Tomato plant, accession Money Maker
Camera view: bottom (45 deg); turntable rotation: 0 degrees
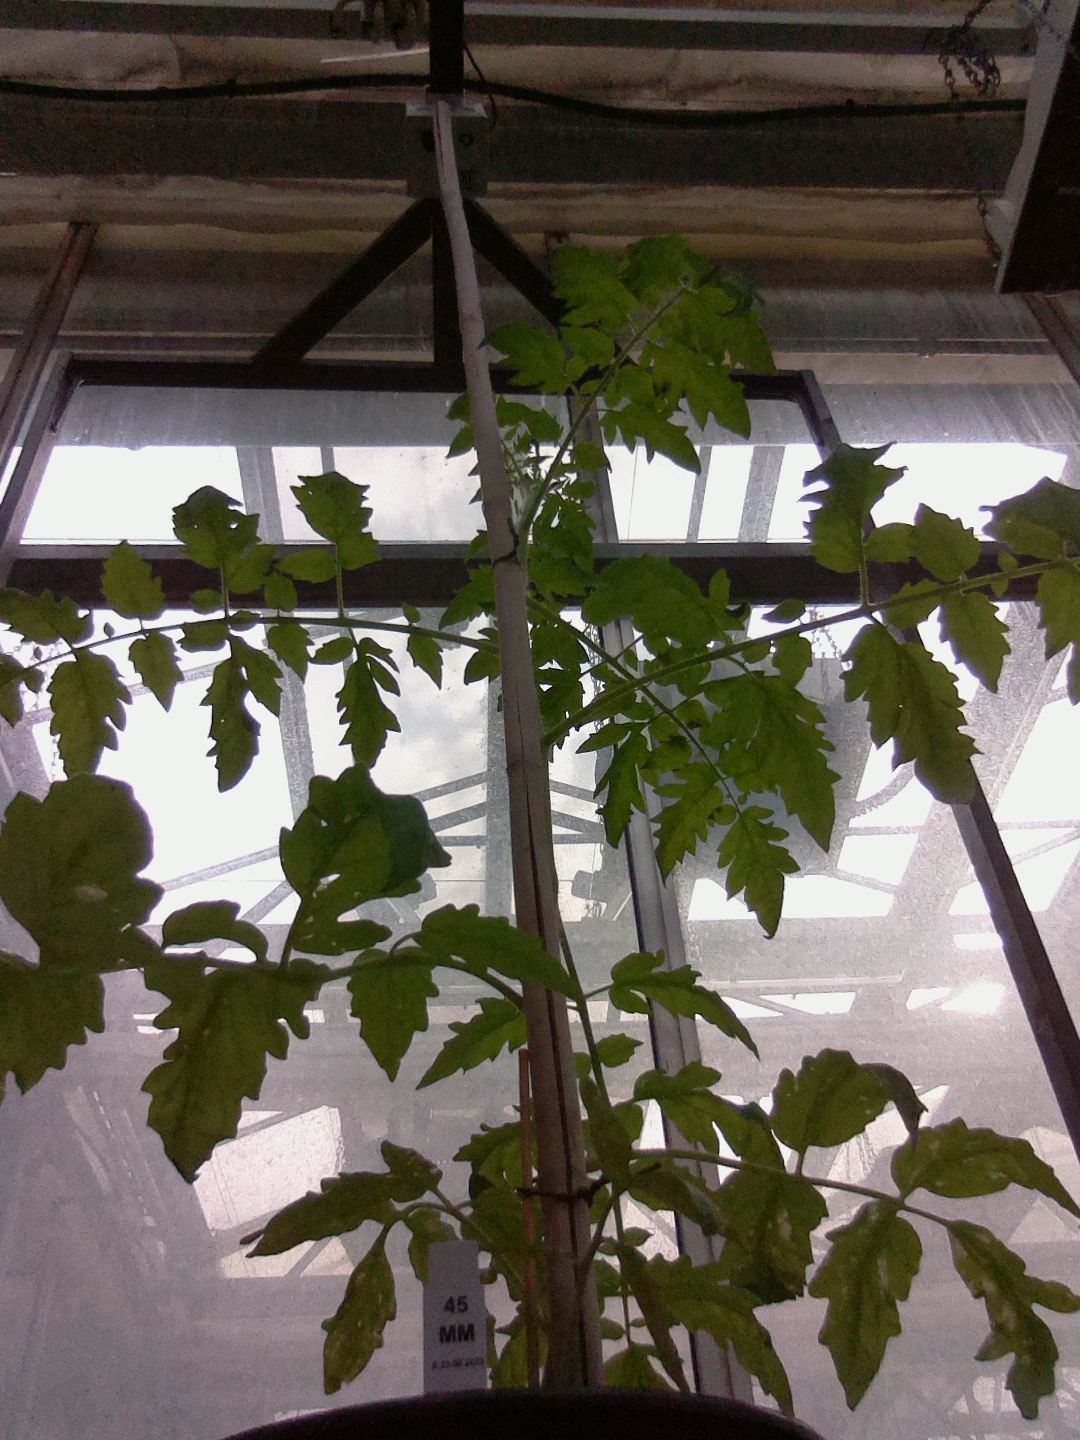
BBCH growth stage 15: 10 of true leaves visible